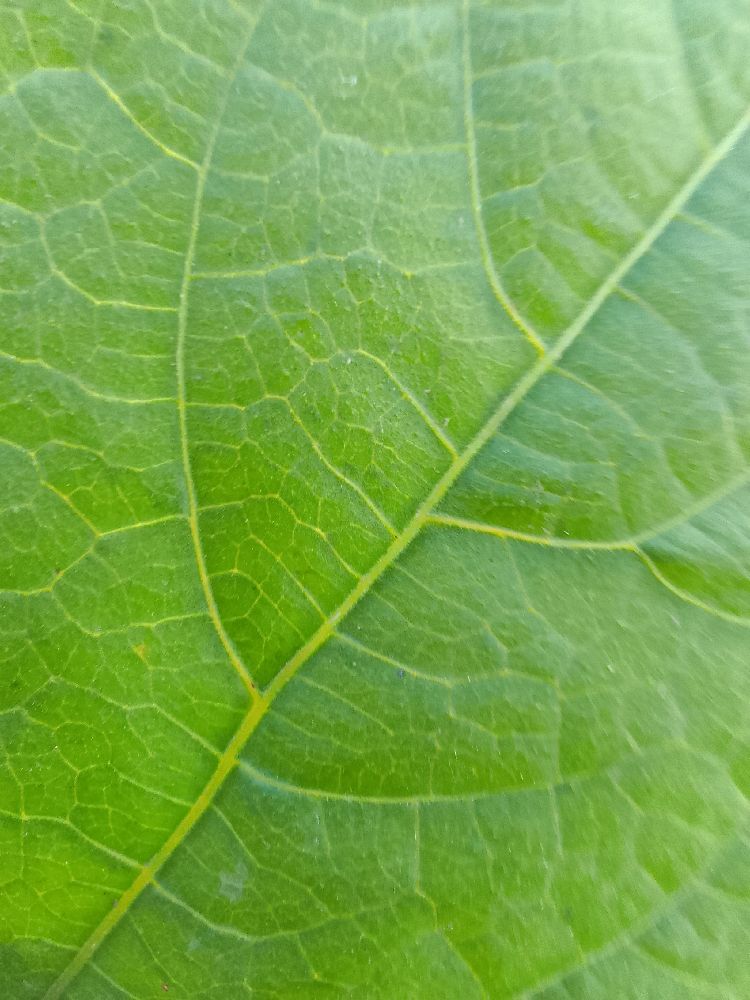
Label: healthy